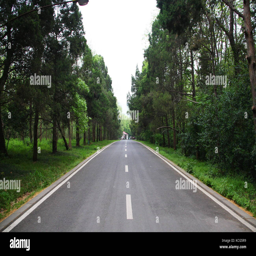
the road and a row of tree .